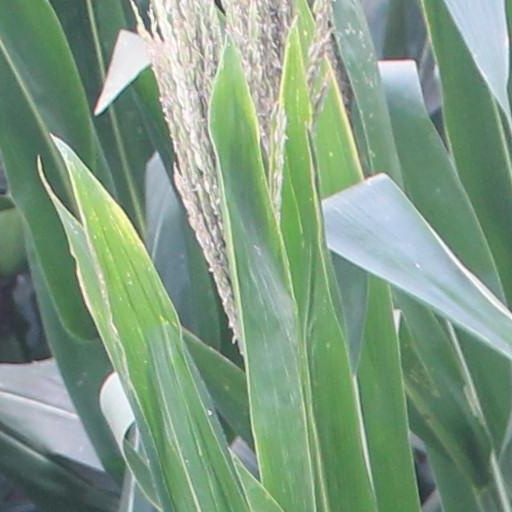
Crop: maize; corn